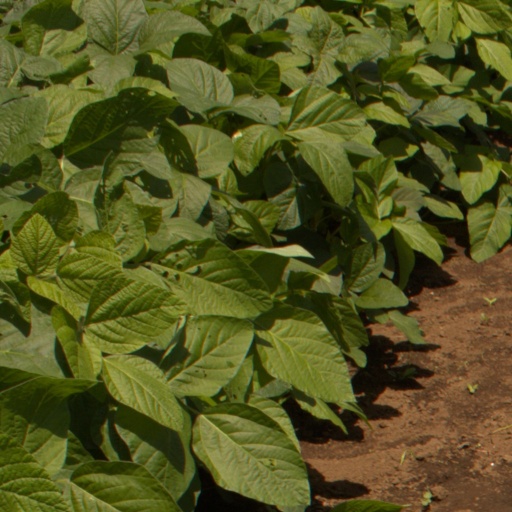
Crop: soybean